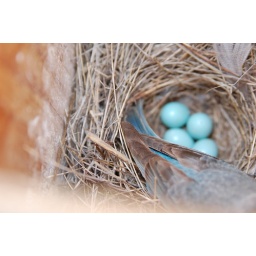
A female Mountain Bluebird found sitting atop her eggs in Centennial Valley, Montana.